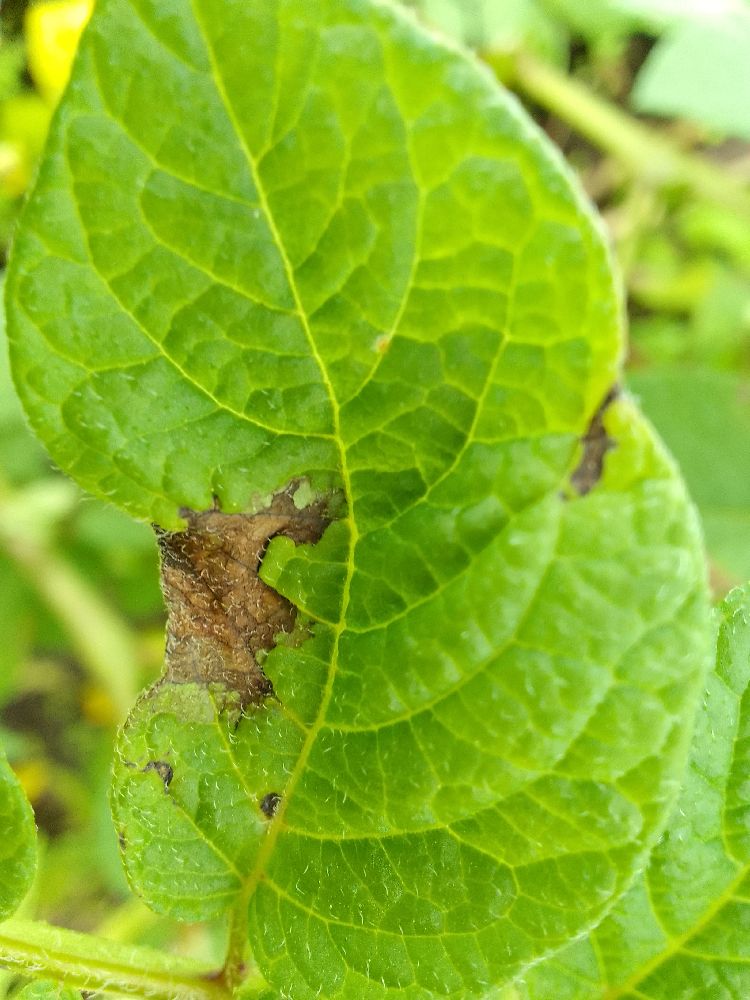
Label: Late blight